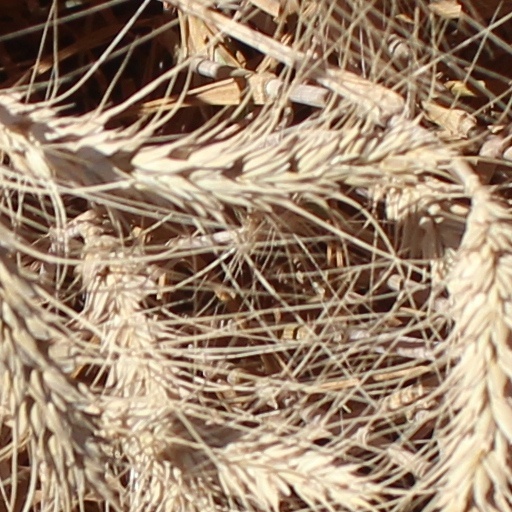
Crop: wheat